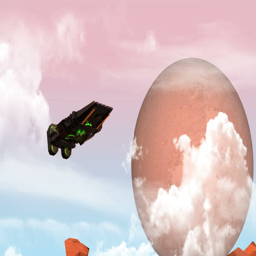
large spaceship in the atmosphere